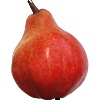
Label: red_pear